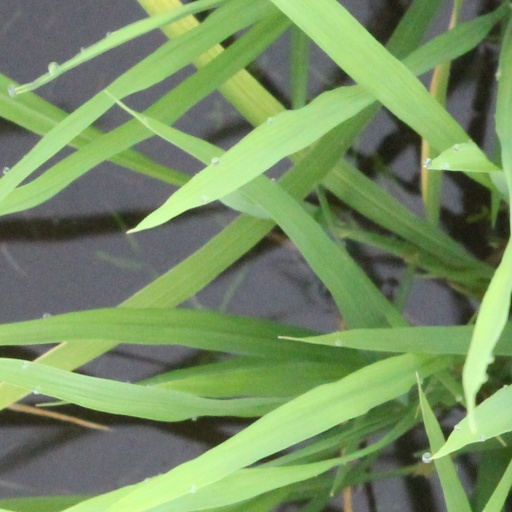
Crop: rice